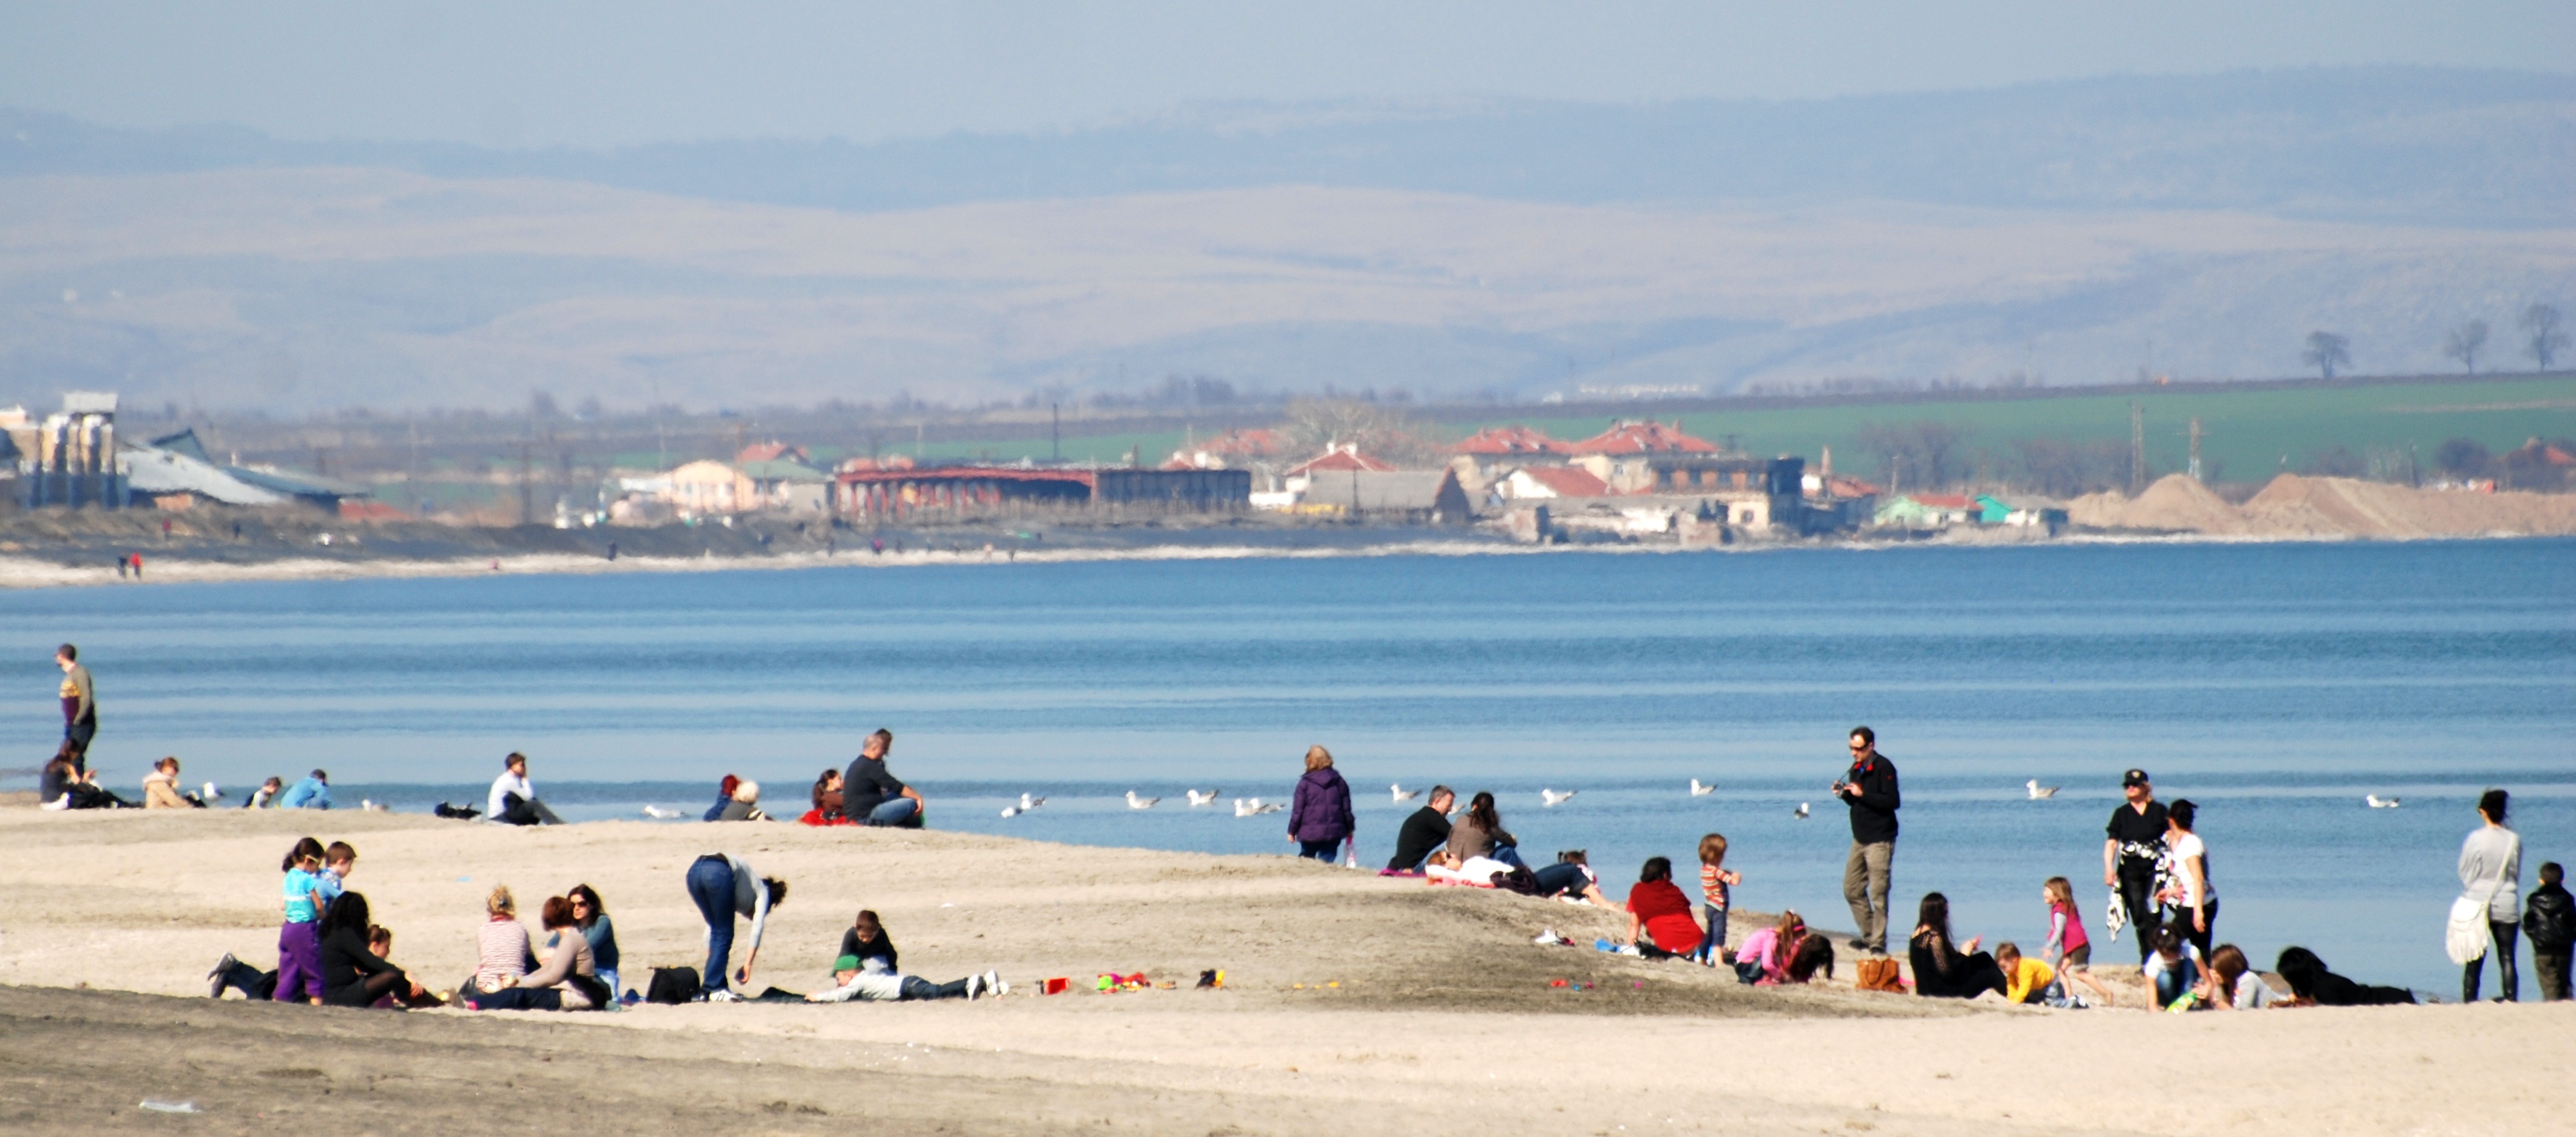
beach, sea, coast, sand, shore, vacation, europe, bay, nikon, body of water, nikkor, d80, 70300mm, nikond80, 70300mmf4556gvr, bulgaria, burgas